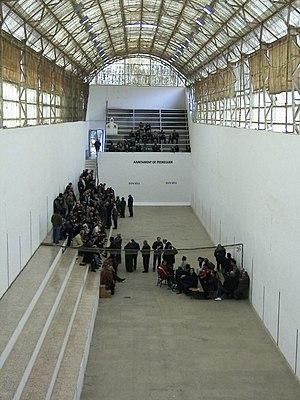
Le trinquet, est une aire de jeu destinée à la pratique de la pelote valencienne. On le trouve dans la Communauté valencienne où il est utilisé pour les deux modalités de ce jeu : l'Escala i corda et le Raspall.
L’Escala i corda est la principale modalité de la pelote valencienne et la seule avec le Raspall à compter des joueurs professionnels.